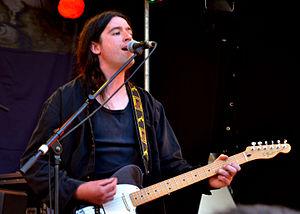
Concert de Brieg Guerveno (rock en breton) au Festy'Jeanne, festival des Légendes Celtiques, à Plouégat-Moysan le 4 mai 2013.
Brieg Guerveno est un auteur-compositeur-interprète et guitariste français de rock progressif, né à Saint-Brieuc en 1982. Originaire de Bretagne et brittophone, il a comme particularité d'associer la langue bretonne à la musique rock, metal et progressive.